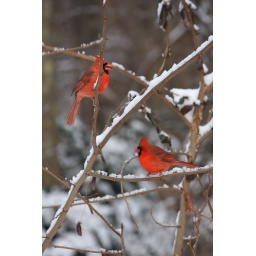
I loved the bright red color of these two male Cardinals against the snow.